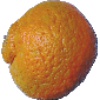
Label: mandarine